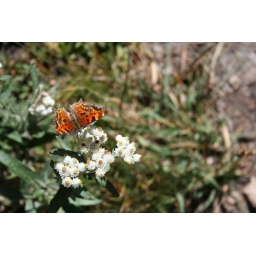
A butterfly on a flower in the Rocky Mountains.